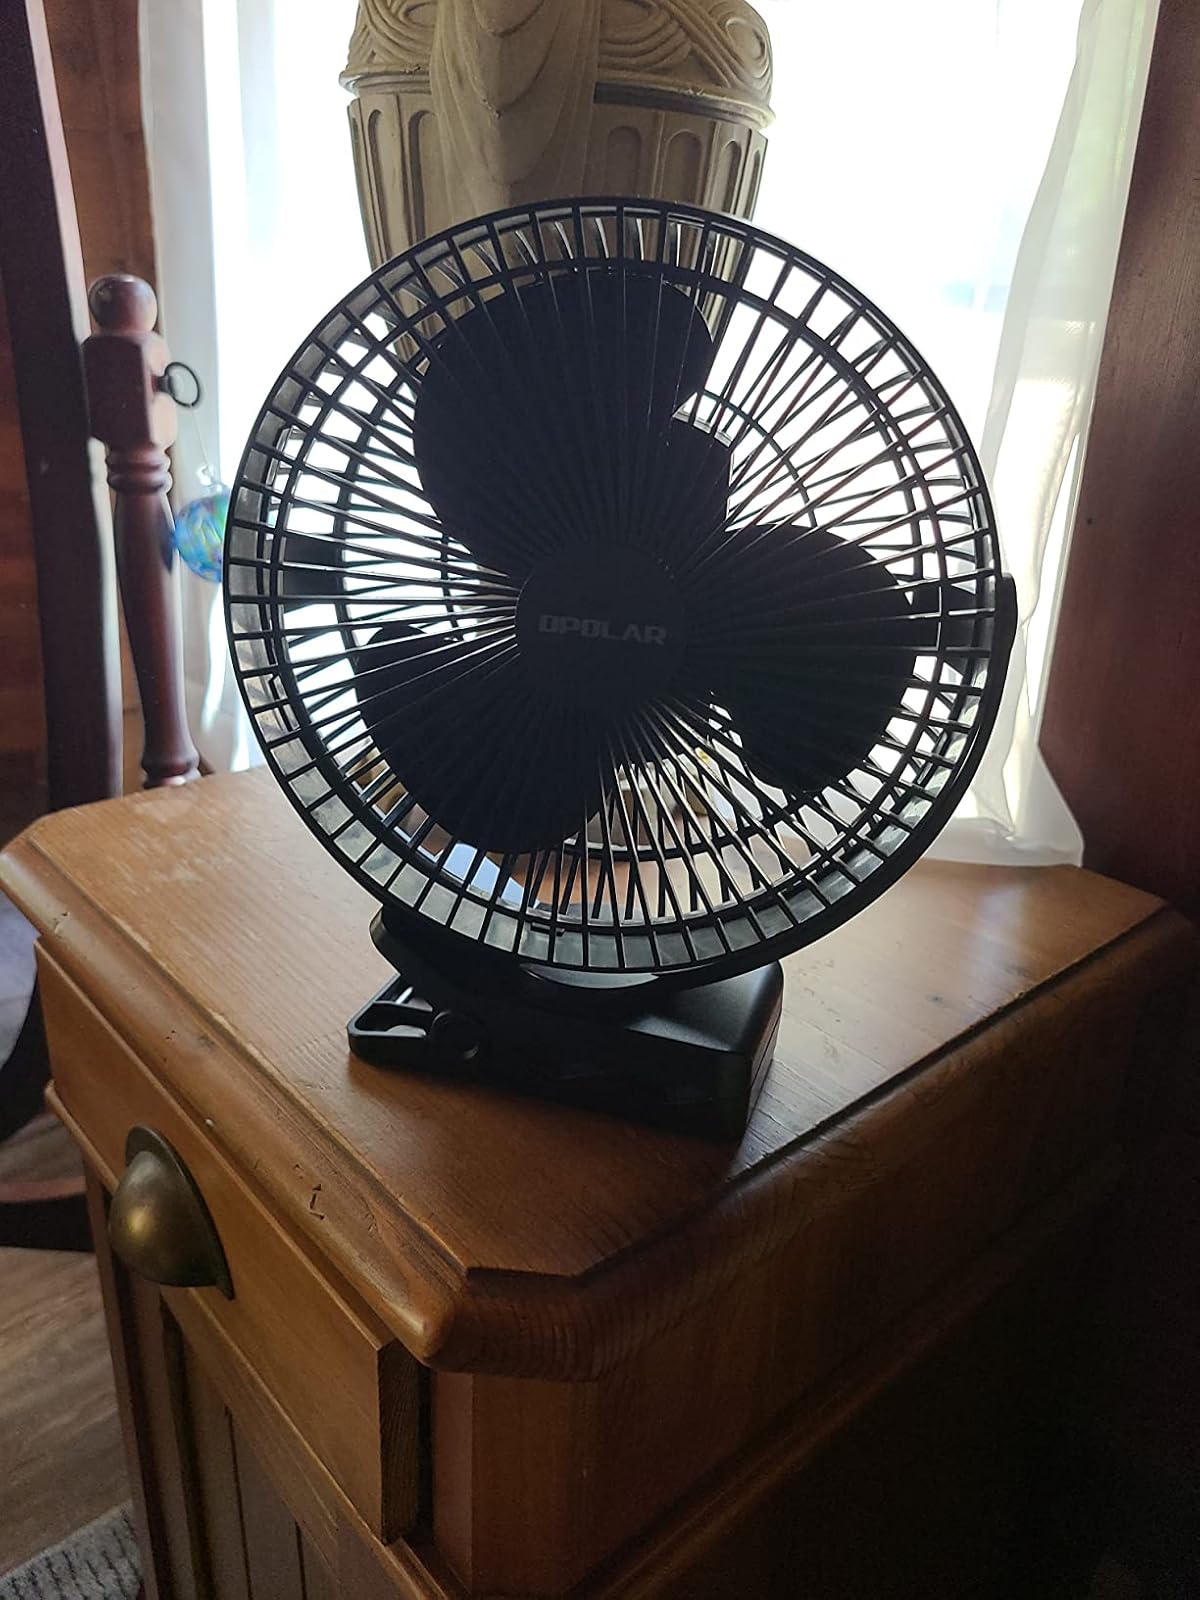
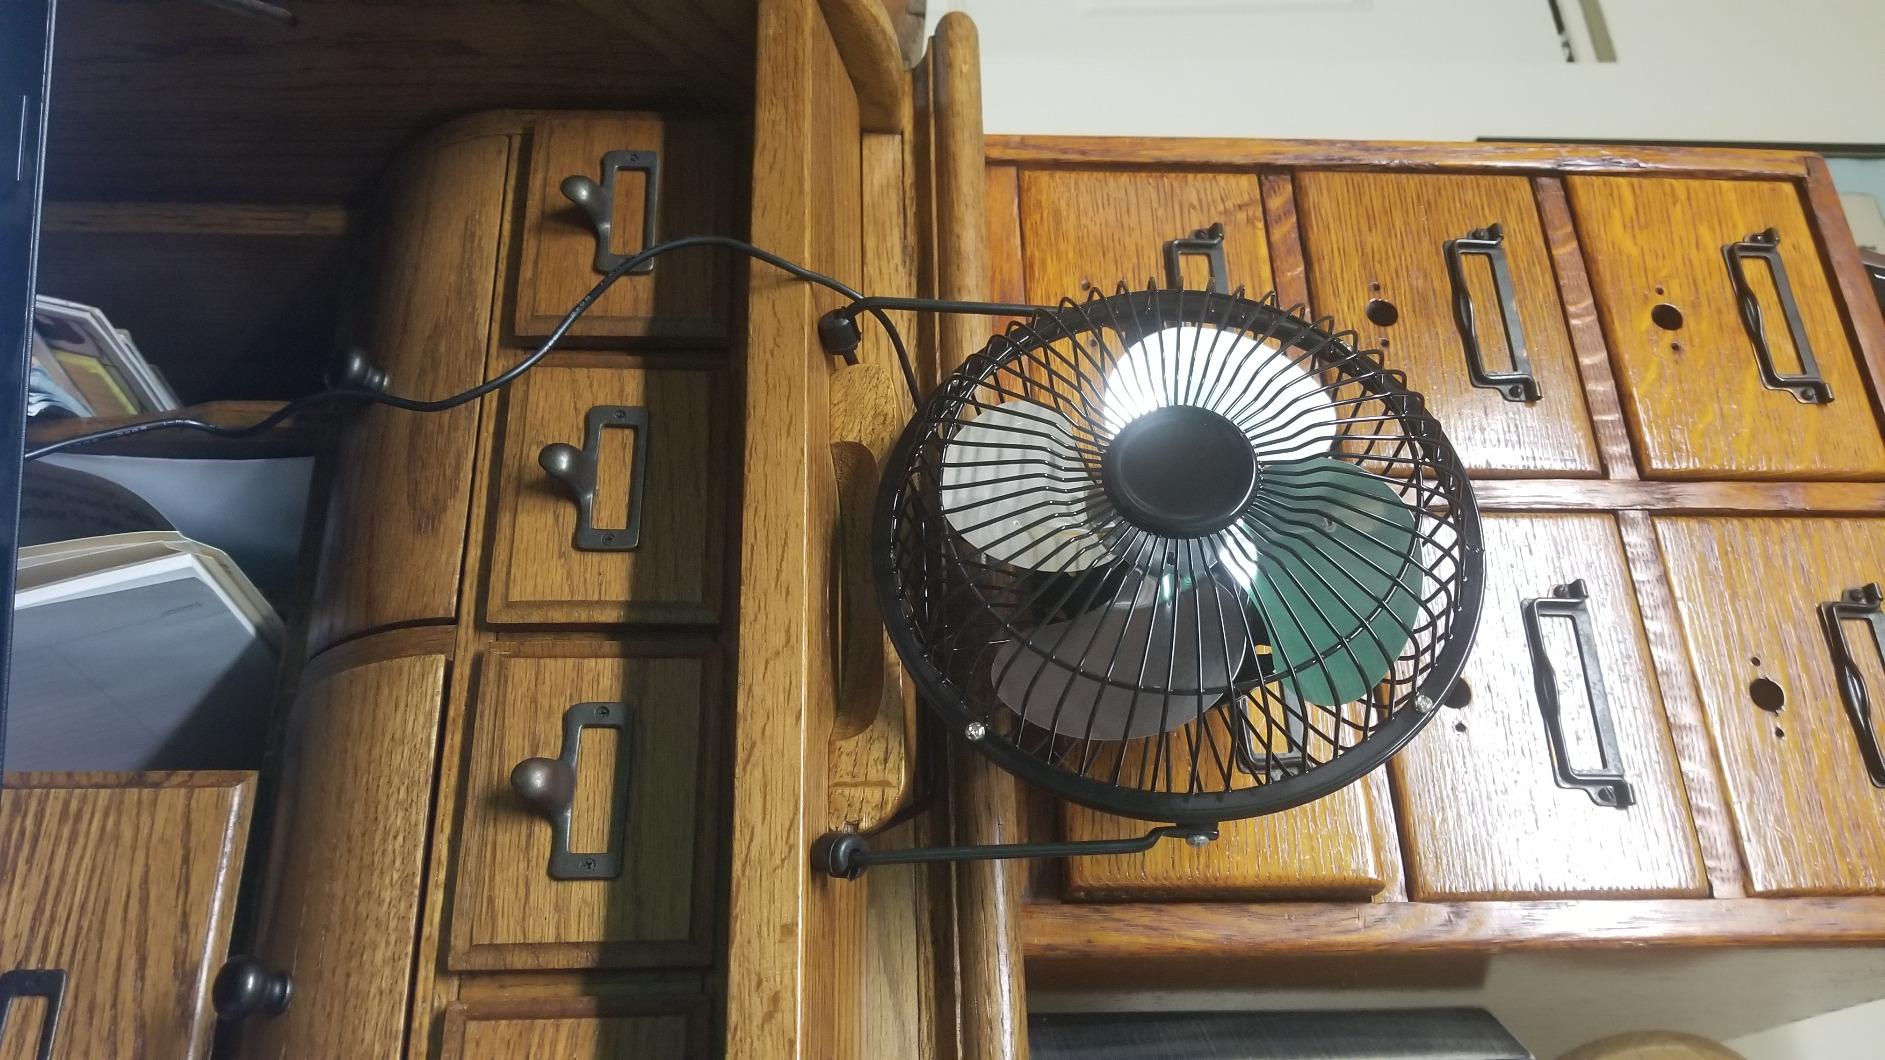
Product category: fan
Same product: no